Barassie railway station

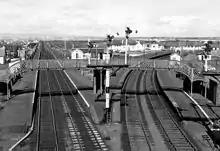
The station with four platforms in 1974

The station was originally opened on 5 August 1839 by the Glasgow, Paisley, Kilmarnock and Ayr Railway. At one point a halt existed nearby serving Barassie Workshops, however it was closed by July 1926.